Colorado State Rams football

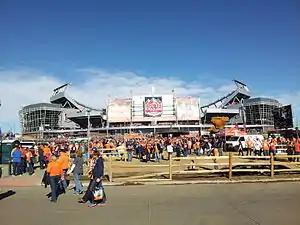
Empower Field at Mile High, where most Rocky Mountain Showdown games from 2001 to 2019 took place

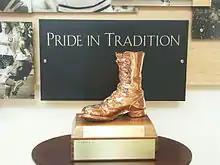
The trophy of the Border War, the Bronze Boot

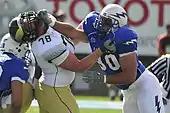
CSU battles Air Force in October 2010

The Ram–Falcon Trophy originated in 1980 to highlight the rivalry between Colorado State and the Falcons of the U.S. Air Force Academy, another Mountain West Conference member in Colorado that is in Colorado Springs. The wood-carved trophy was produced by local artist Bill Wrage. The Air Force ROTC detachment on the CSU campus initiated the creation of the trophy. Air Force leads the series 39–22–1 through the 2024 season.